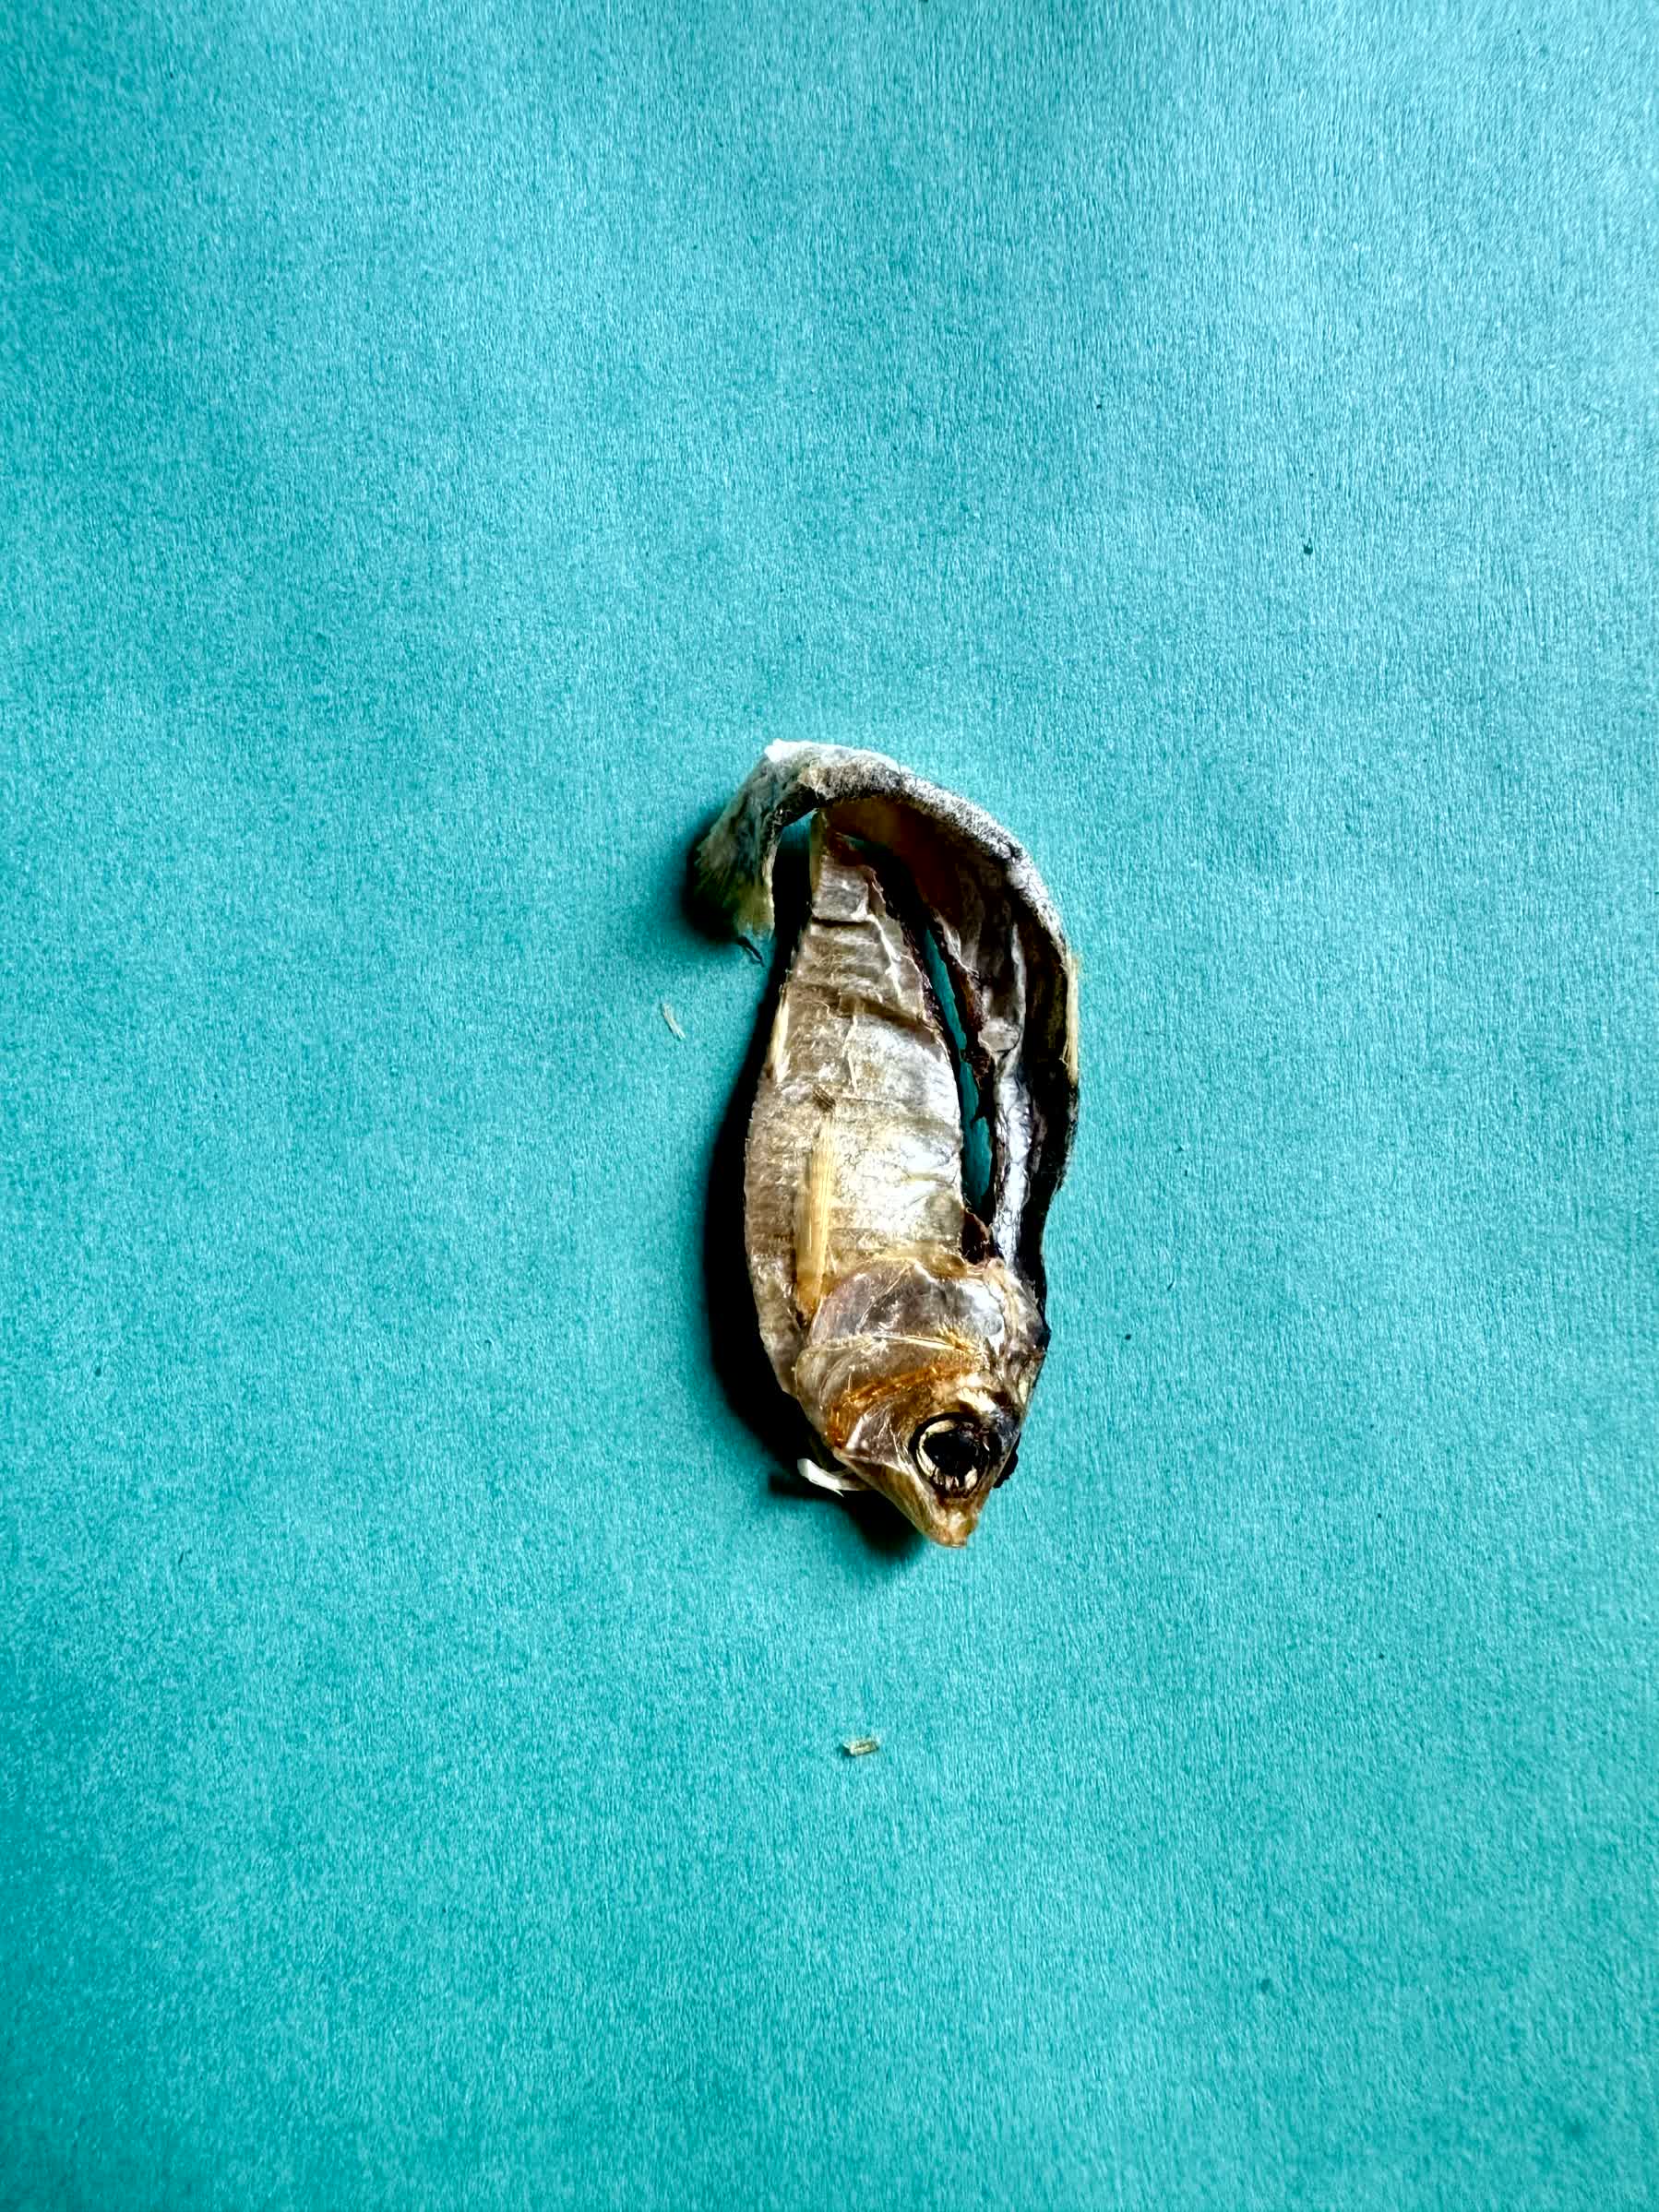
Species: Chapila